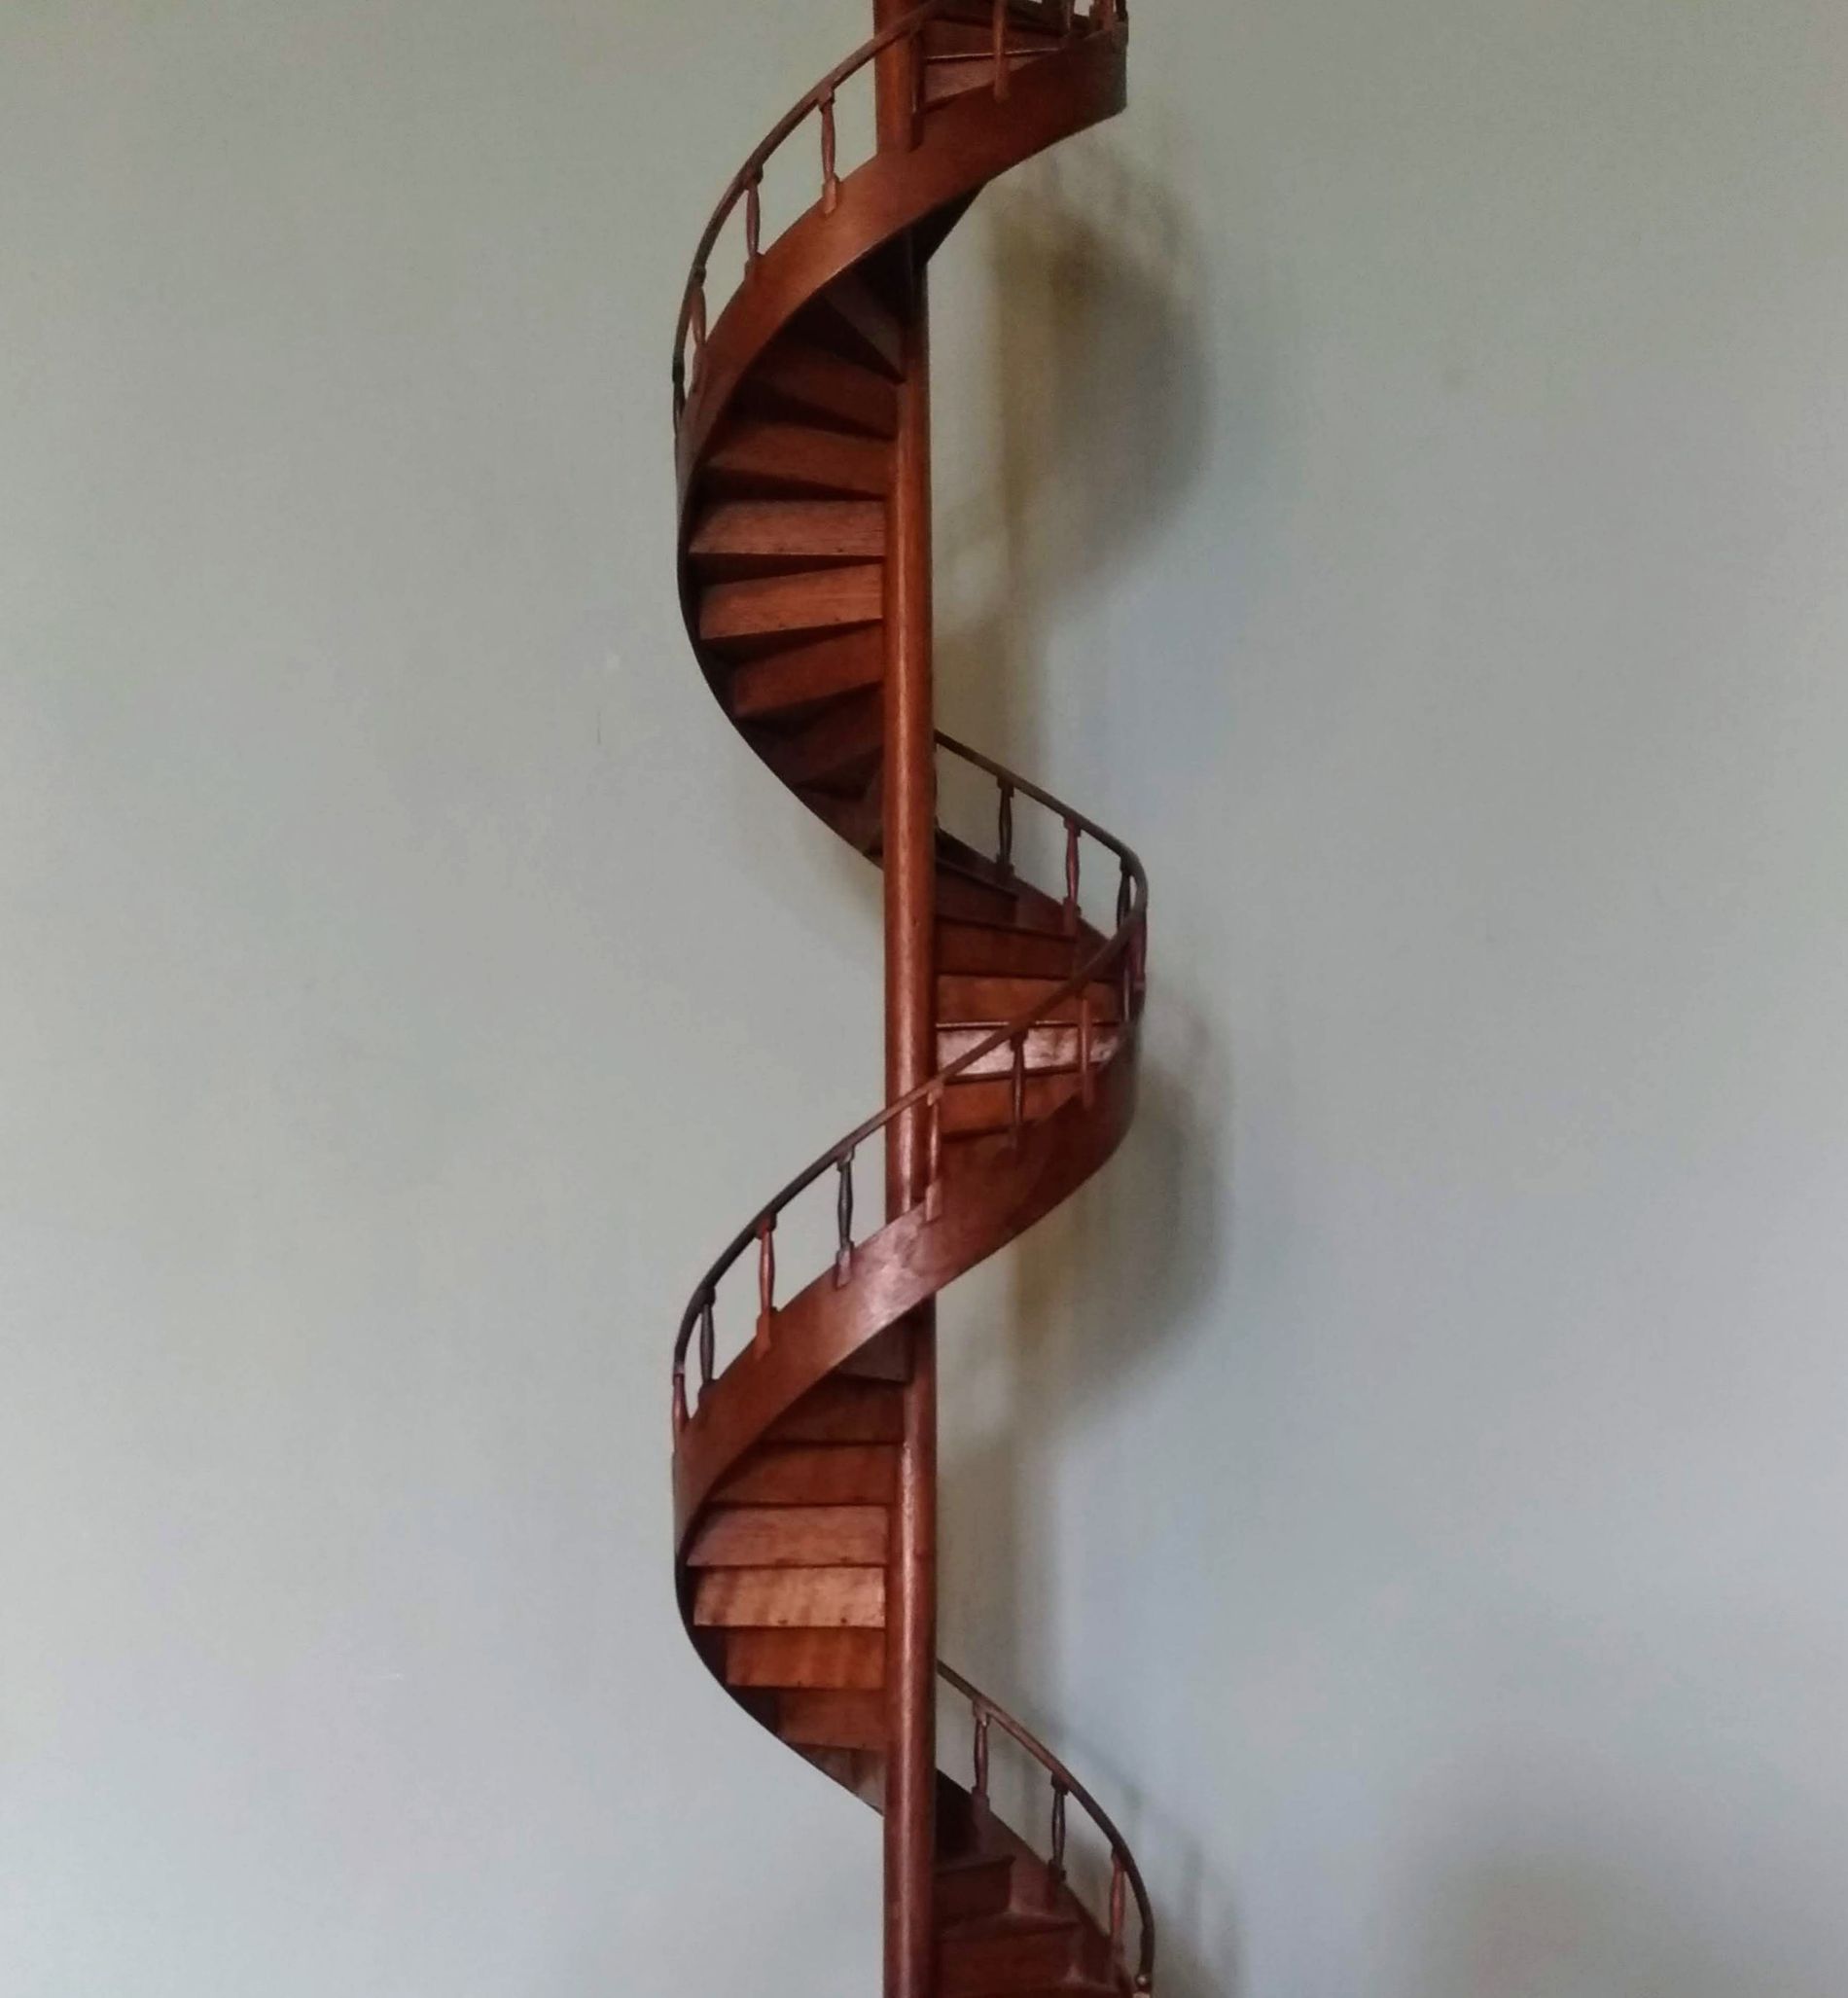
Spiral Staircase on Wall
A brown wooden staircase curves upwards in a spiral shape. It is attached to a plain, light-colored wall
The shot is taken from a distance, looking straight at the spiral staircase against the wall. The setting appears to be indoors, likely in a building with simple decor. The atmosphere feels clean and architectural, focusing on the structure of the staircase. The main colors are the warm brown of the wood and the neutral tone of the wall. The feeling is one of observing a functional and elegant design element
Labels: Architecture, Building, House, Housing, Staircase, Wood, Hardwood, Stained Wood, Spiral, wall